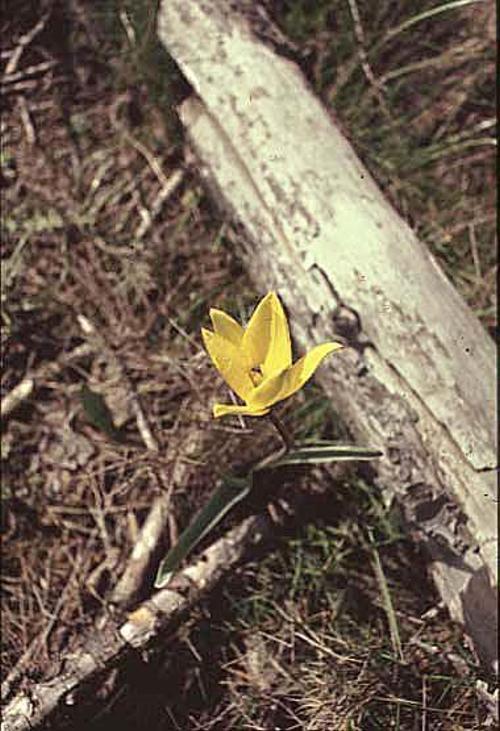
Flower: Tulip